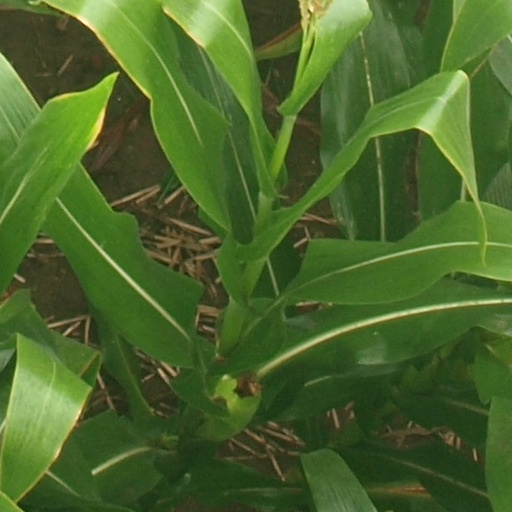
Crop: maize; corn